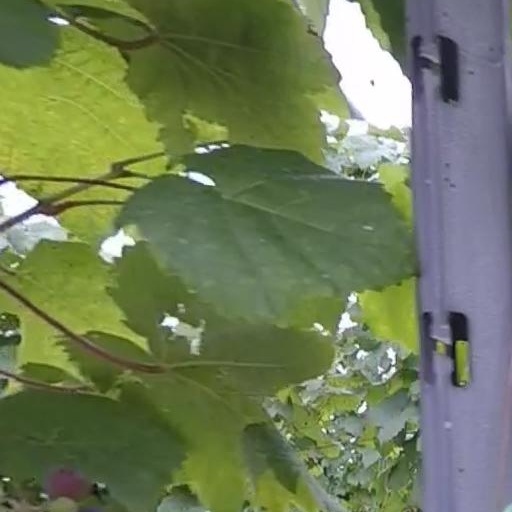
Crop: grape